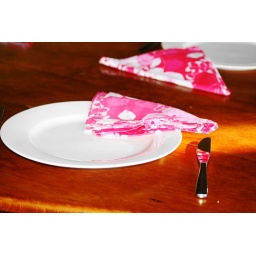
Fits the Mackay life style by the beach surrounded by beautiful bright flowers within the garden.